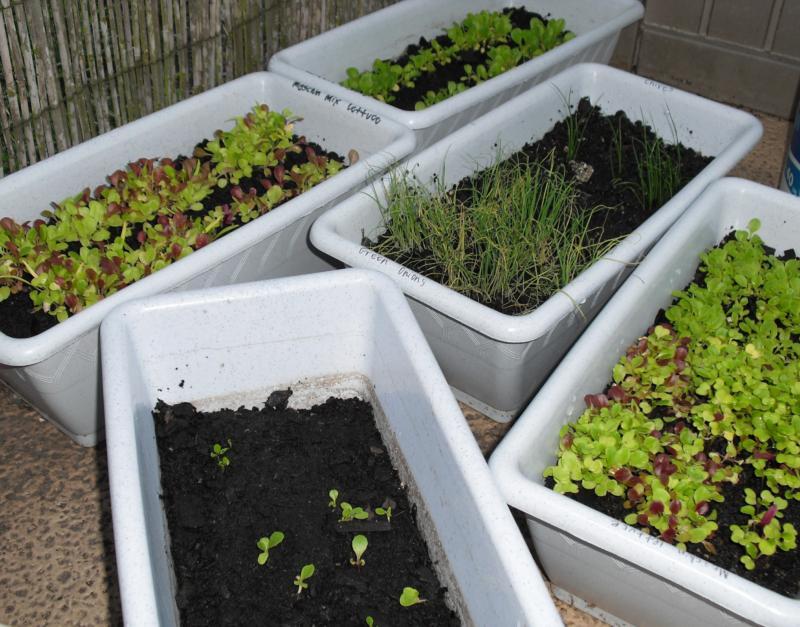
Hii ni mimea tofauti tofauti. Mimea hii imepandwa na kisha kuangaliwa kwa ajili ya upandizi bora. Mimea hii huoandwa baadaye mahali tofautibkwq ajili ya upandizi na ukuaji bora.